Llewyn Davis

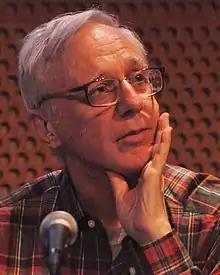
Critic Robert Christgau wrote that the film suggests Llewyn Davis' anger is "what drives his passion for his incoherent notion of authenticity."

One of the key elements to Llewyn Davis' musicality is his desire to maintain authenticity as an artist. Despite being partially based on Dave Van Ronk, some reviewers noted several distinctions between the two in their artistry: "It's been bandied about that the character of Llewyn is based on Dave Van Ronk, "The Mayor of Macdougal Street," a mainstay and centerpiece of the Greenwich Village folk scene. This is nonsense. Llewyn shares one or two biographical details with Van Ronk, but has none of his personality. More importantly, he has none of Van Ronk's expansiveness, his desire to reach out, to promote, to connect. Llewyn is a very inward singer, up in his own head. He demands that the audience comes to him. That demand, in fact, is, I think what the protagonist wants. Llewyn Davis wants success, craves it, but insists that it be on his own terms." Robert Christgau also noted that the character desired authenticity as among the most important and valued aspects of being a musician: "[W]e know that when Jean warns him to plan for his future, Llewyn equates that inescapability with flying cars and Tang and brands Jean "careerist," "square," and "suburban" for thinking about it. We also know Llewyn's definition of a folk song because it's damn near the first words out of his mouth that don't have a tune attached: "If it's never been new and it never gets old, it's a folk song." However, Christgau notes that his desire for authenticity is hypocritical, calling Davis an "angry character", while pondering the cause of the character's anger. Christgau continued, "We don't know [the reason for the character's anger]—lots of men are angry. But maybe, the film suggests, that's what drives his passion for his incoherent notion of authenticity. After all, the worst tirade of his bad week by far is the sexist bile he spews at the most certifiably "authentic" musician we get to see: autoharp-strumming Elizabeth Hobby from Arkansas, played by Missouri-born modern folk performer Nancy Blake. "I hate fuckin' folk music," he shouts.